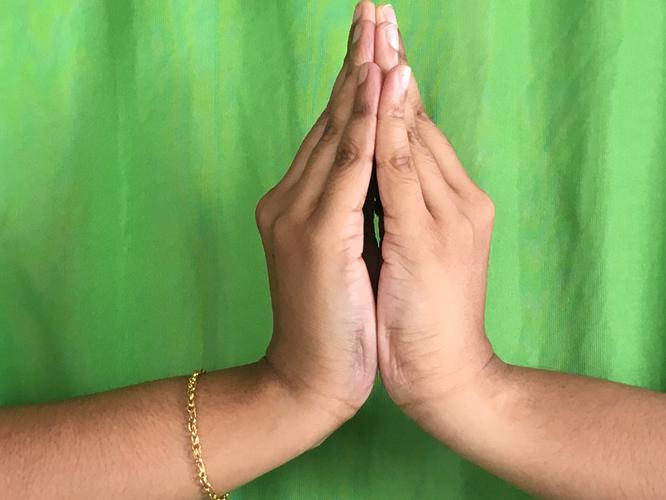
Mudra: Kapotham
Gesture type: double_hand